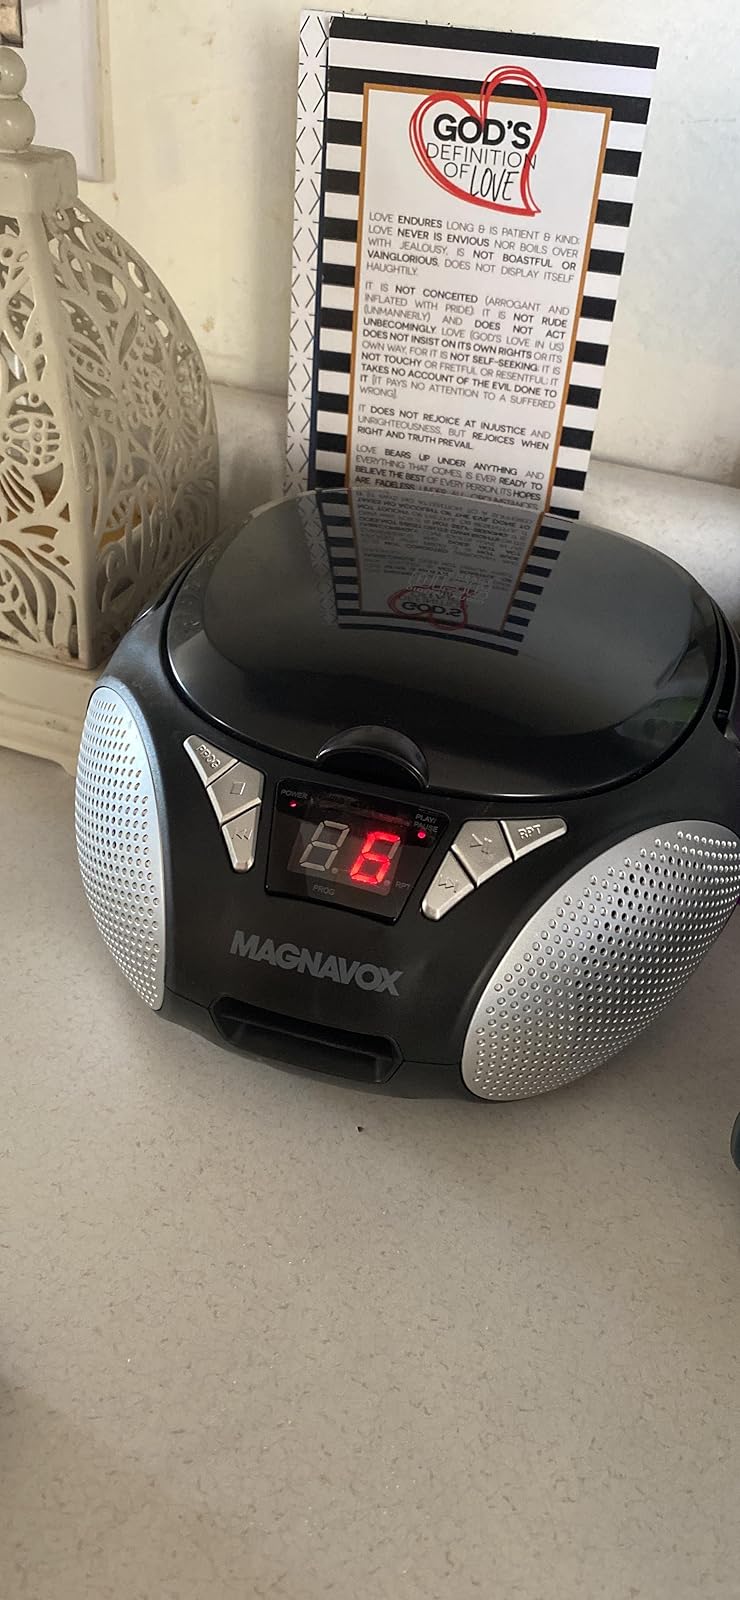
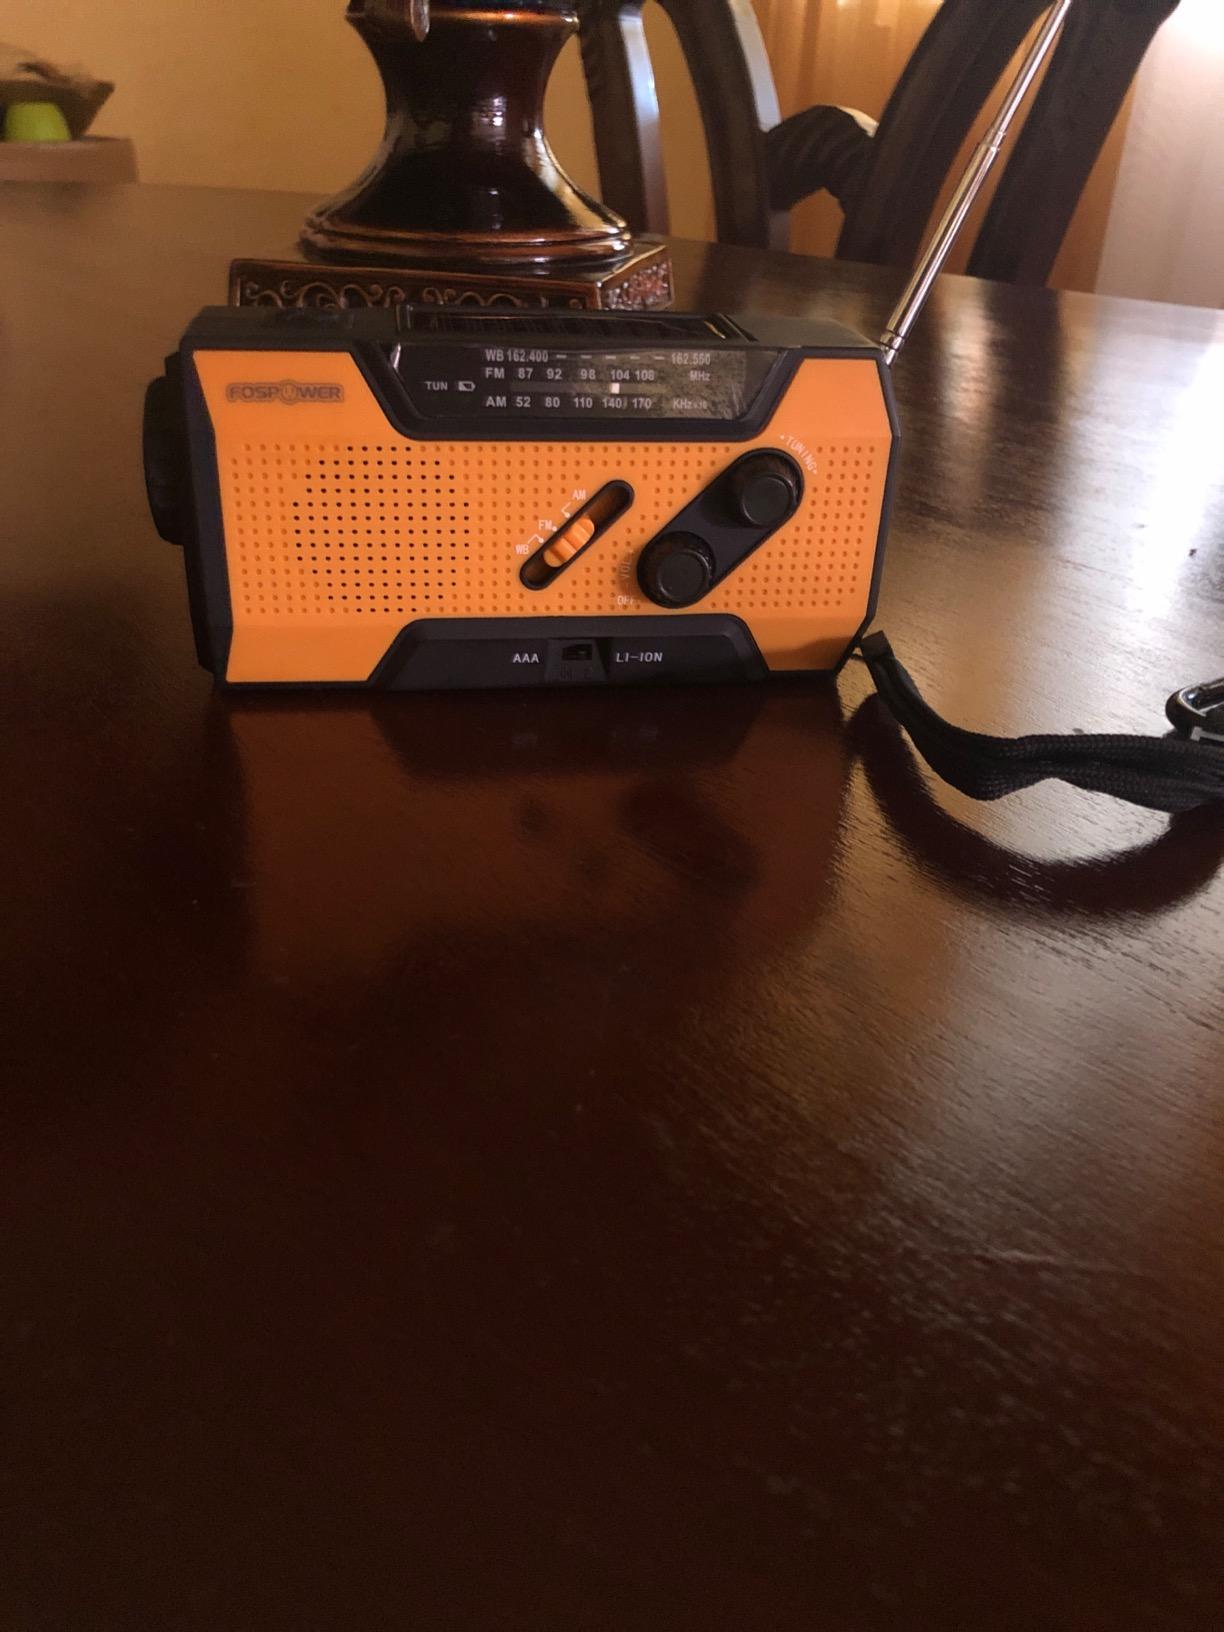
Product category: radio
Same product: no